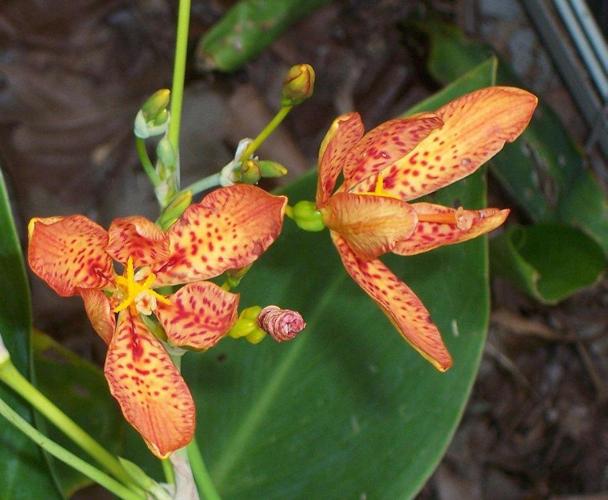
Label: blackberry lily